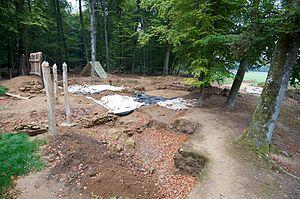
La villa romaine de Goeblange (Luxembourg) Lëtzebuergesch: D'Réimervilla vu Giewel